Robert Adams (handgun designer)

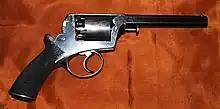
An Improved Frame Model of 1854

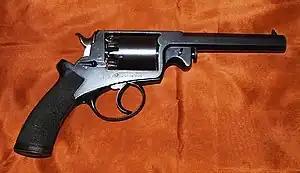
A Beaumont–Adams

Adams had a falling out with the Deane brothers the following year and founded a new arms concern, the London Armoury Company, on February 9, 1856. Another important stockholder was Adams's cousin, James Kerr, who later invented the Kerrs Patent Revolver. The factory was established on the former site of the South-Eastern Railway Company in the Bermondsey section of London.